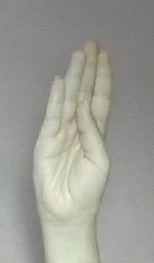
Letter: kaaf